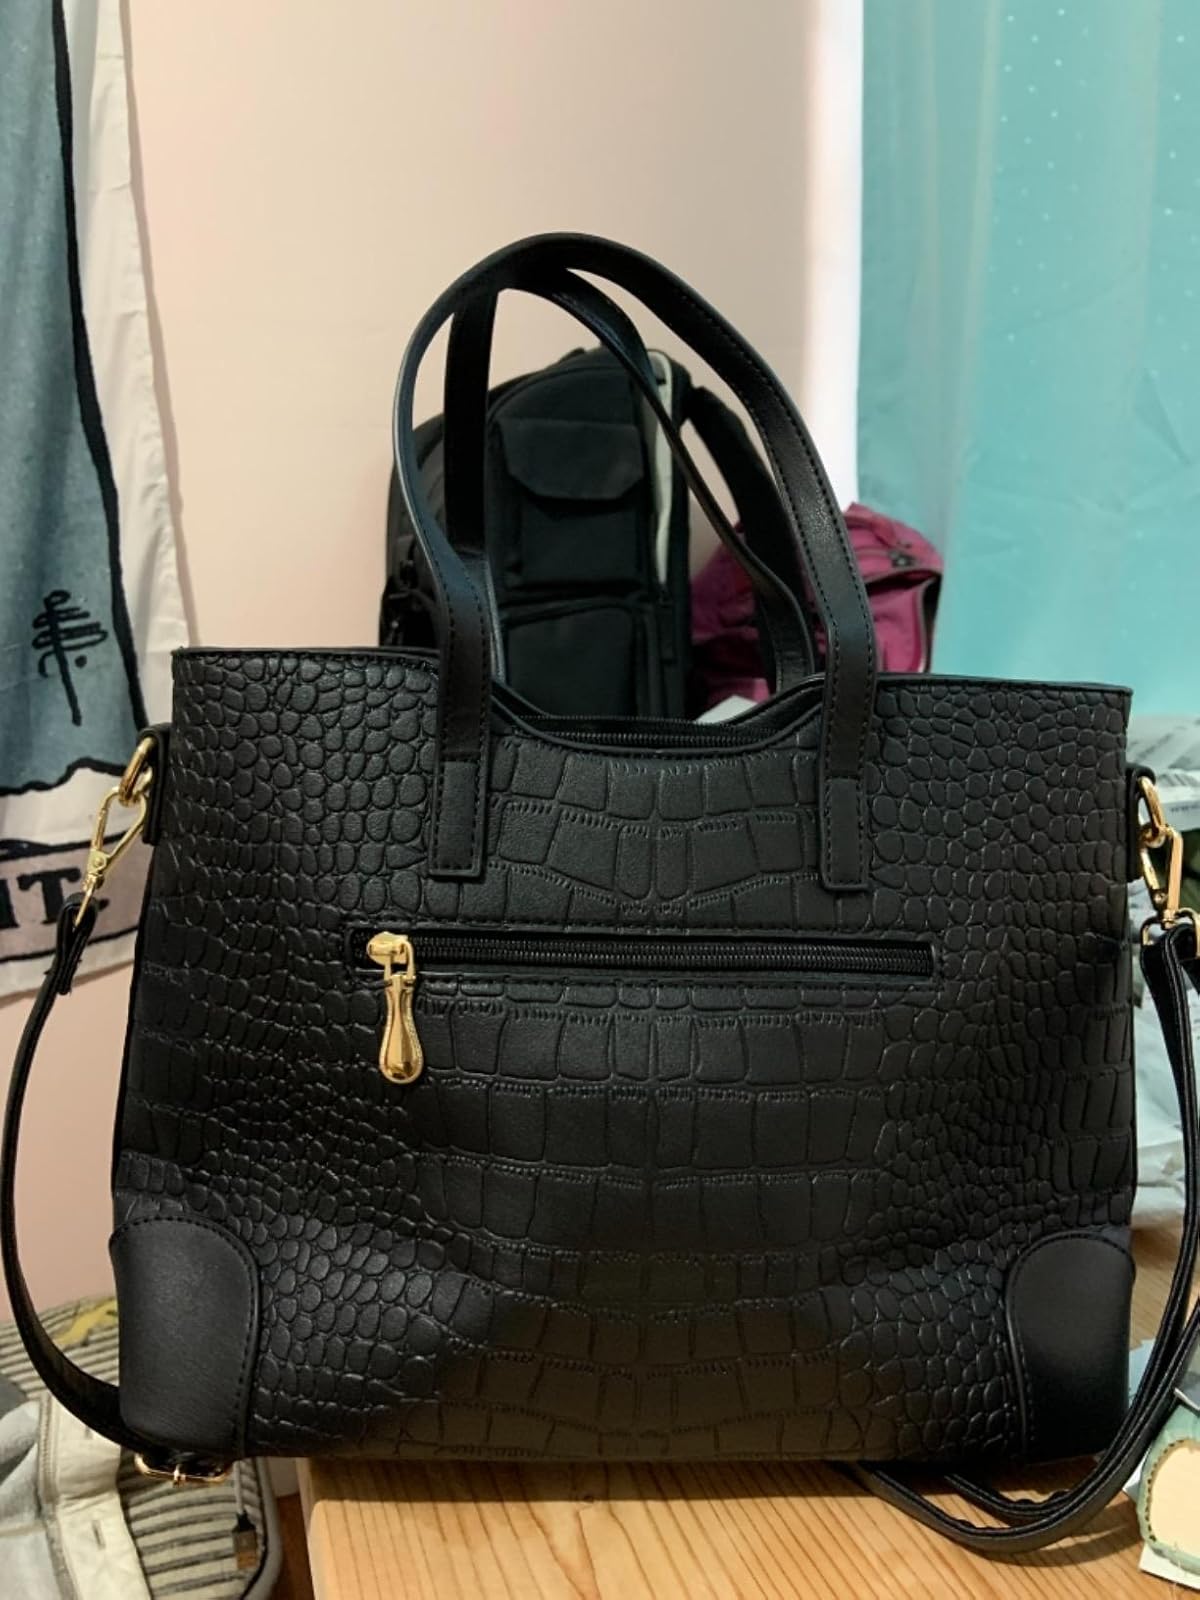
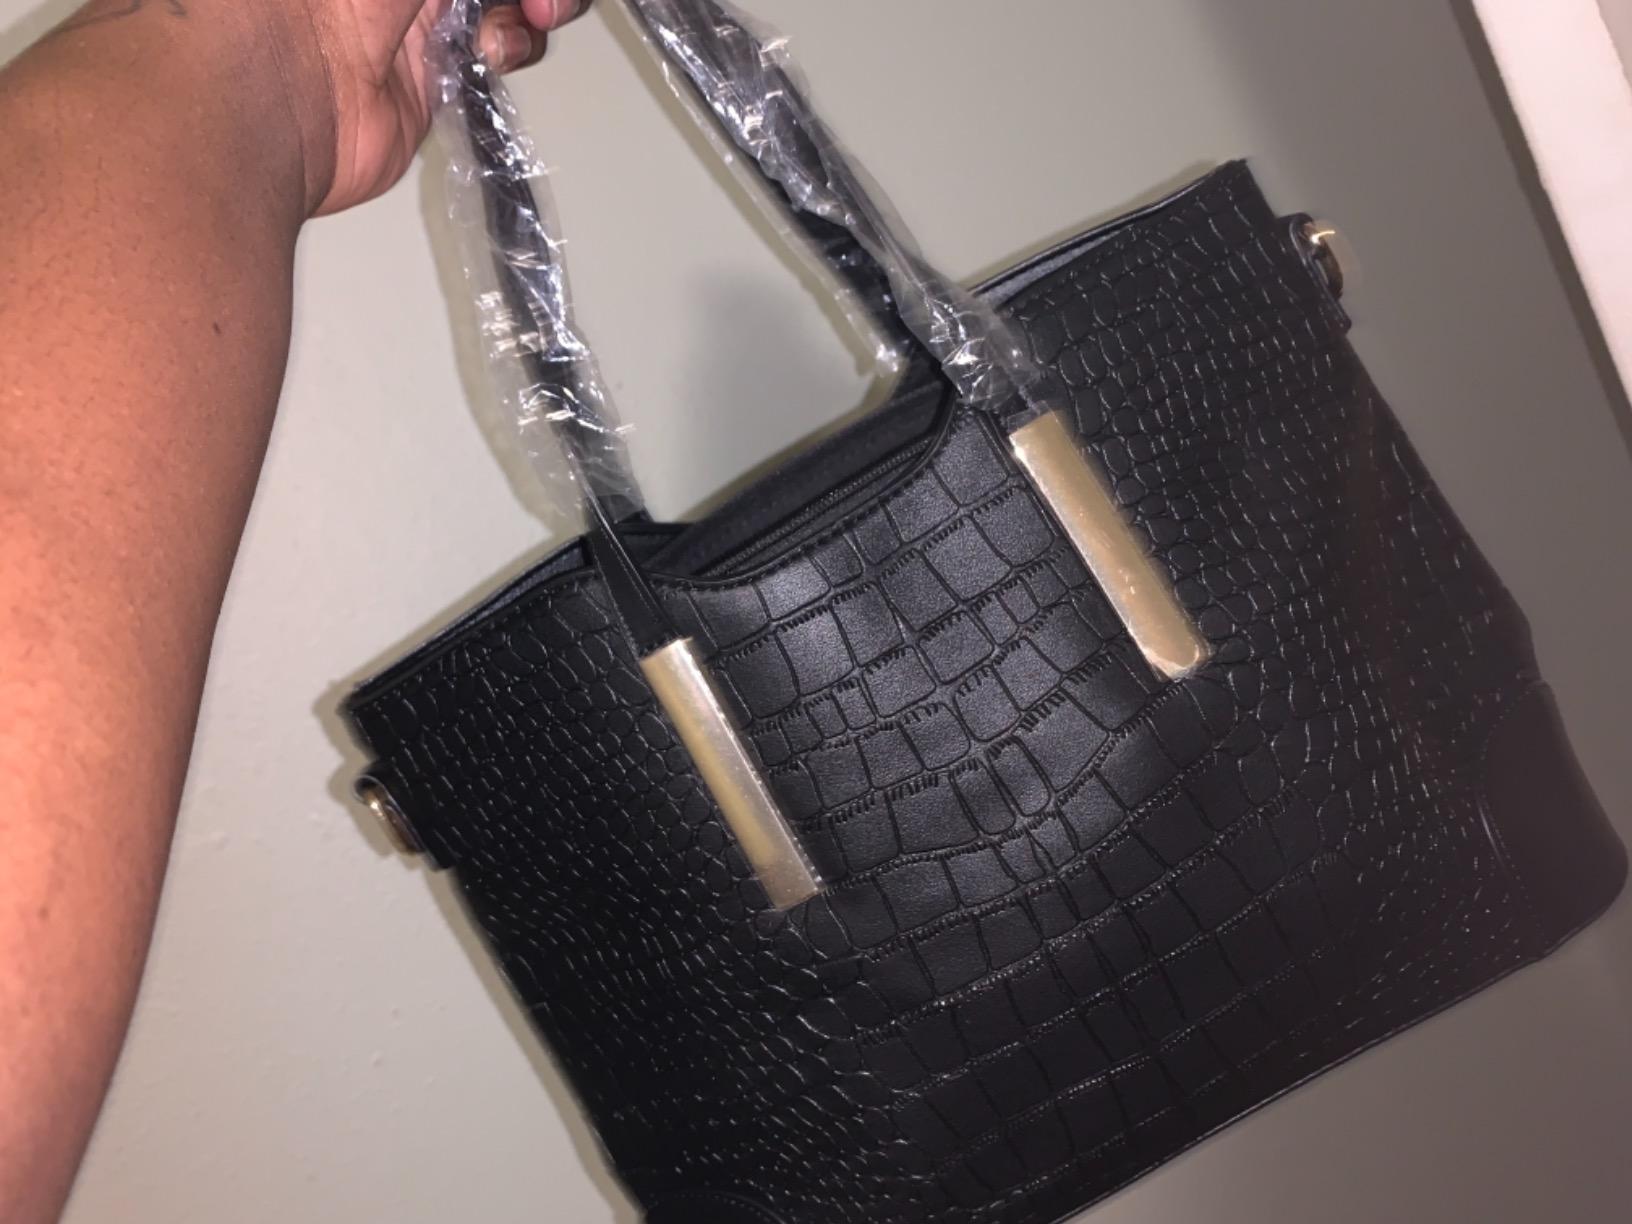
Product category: accessories_handbag
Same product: yes